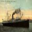
Label: ship